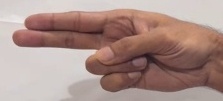
ASL sign: H